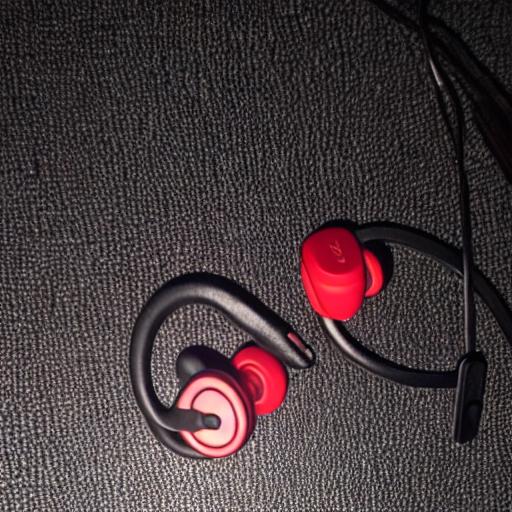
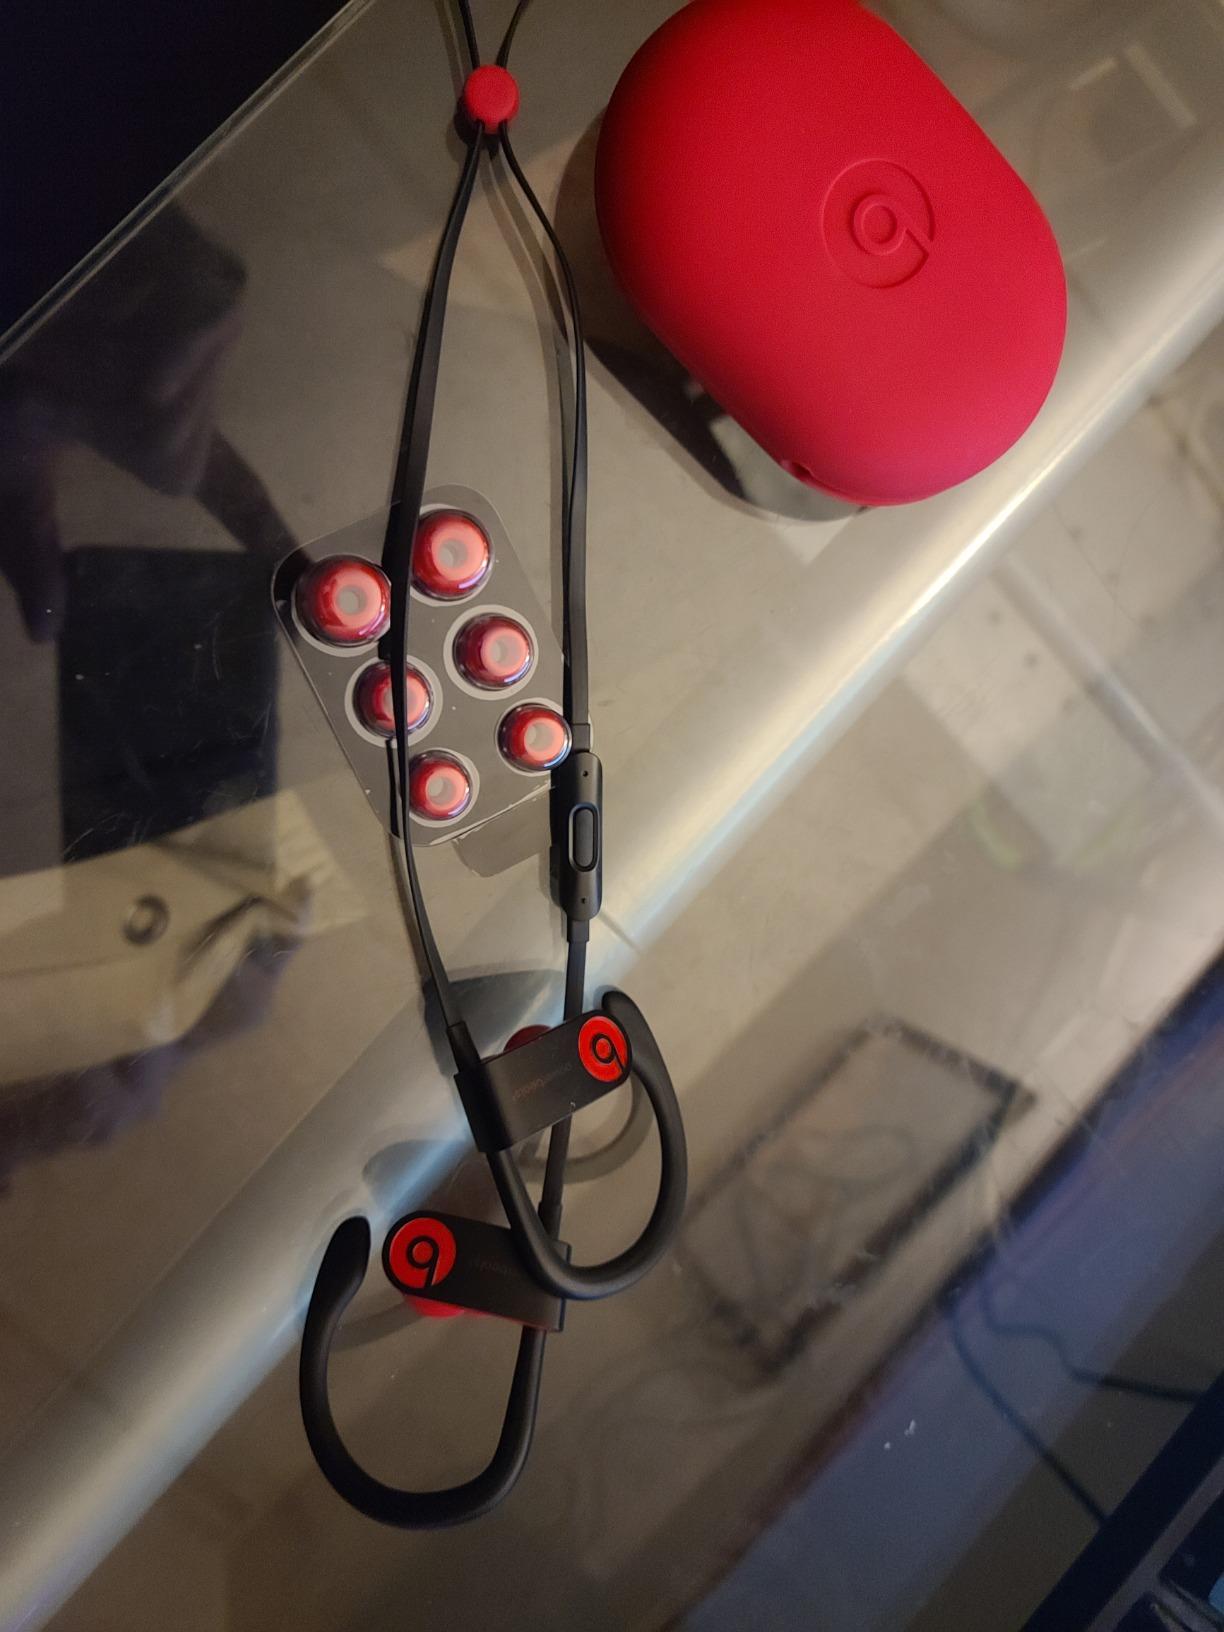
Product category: earbuds
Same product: no